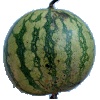
Label: watermelon